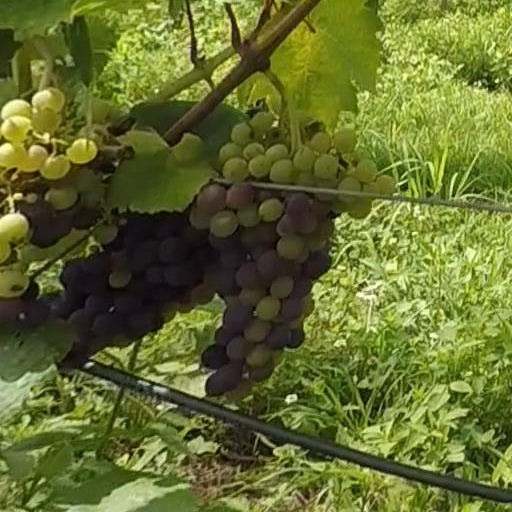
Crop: grape